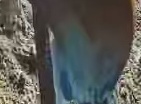
Face region: mouth_nostrils (mouth_chin_nostrils_and_profile)
Pain indicator: moderately_present